Nils Olaf Chrisander

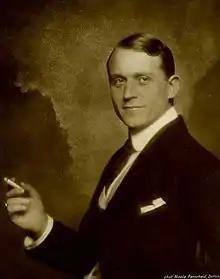
Chrisander photographed by Nicola Perscheid, c. 1915

Nils Olaf Chrisander (born Waldemar Olaf Chrisander, 14 February 1884 – 5 June 1947) was a Swedish actor and film director in the early part of the twentieth century.